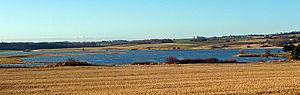
Le Danemark, en forme longue le royaume de Danemark ou le royaume du Danemark, est un pays d’Europe du Nord et de Scandinavie, dont le territoire métropolitain est situé au sud de la Norvège, de laquelle il est séparé par le Skagerrak ; au sud-sud-ouest de la Suède, le Kattégat faisant office de frontière naturelle avec cette dernière ; et au nord de l'Allemagne, seul pays avec lequel il partage une frontière terrestre. Sa capitale est Copenhague.